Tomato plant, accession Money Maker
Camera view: horizontal (90 deg, fisheye); turntable rotation: 150 degrees
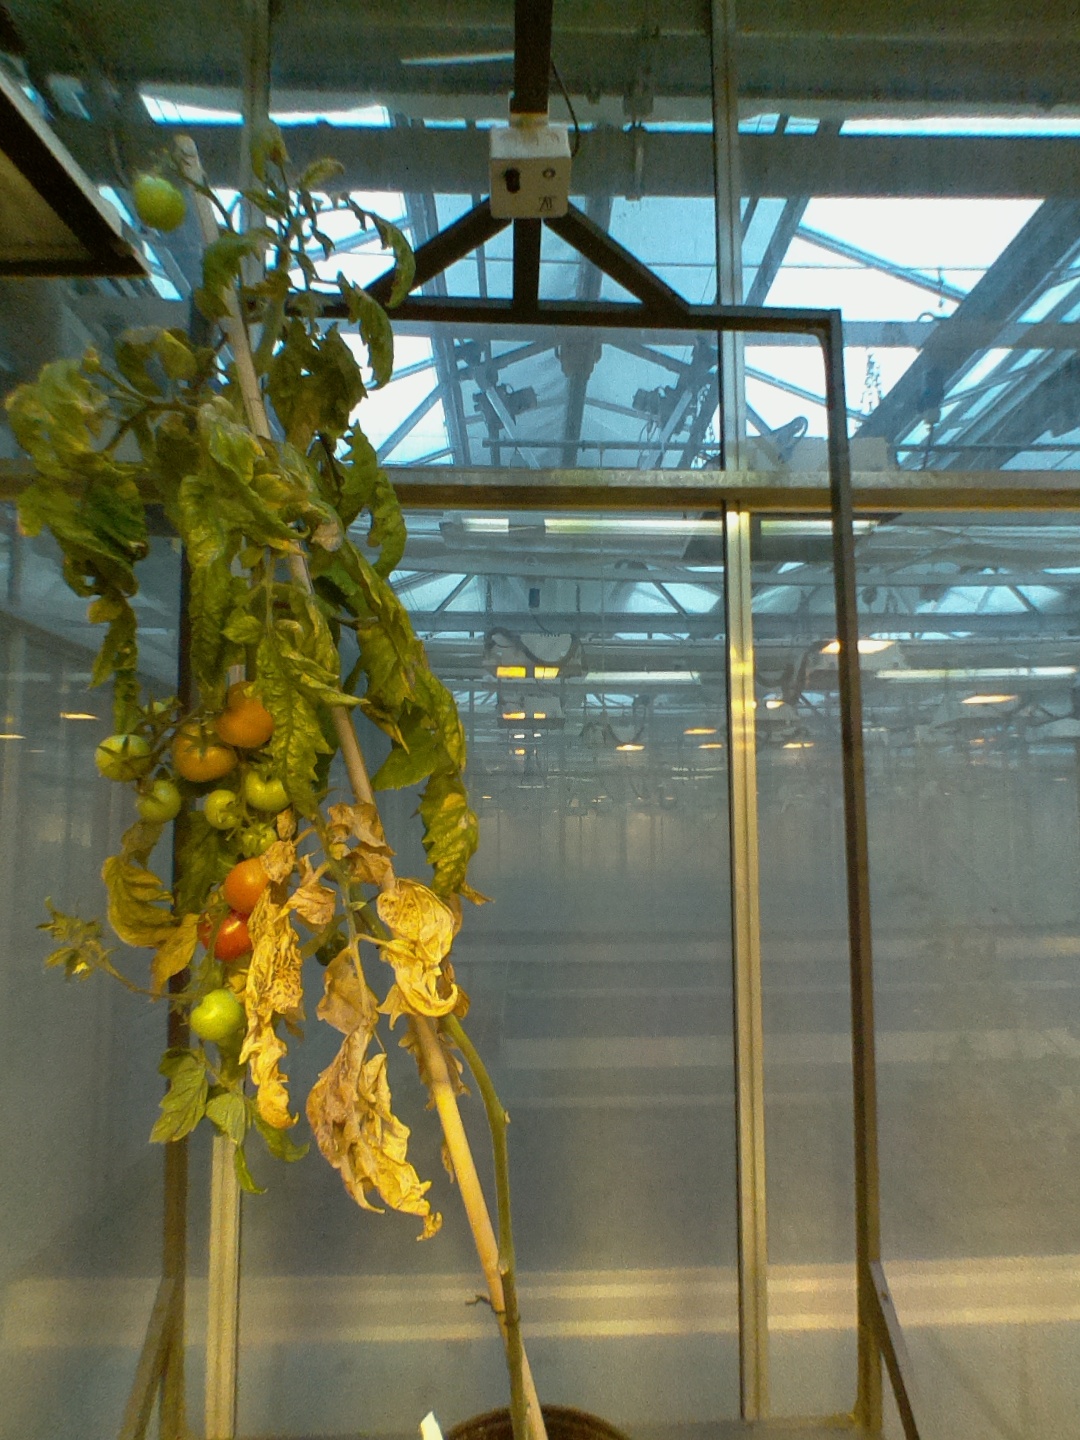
BBCH growth stage 84: 40%-50% of fruits show typical fully ripe color